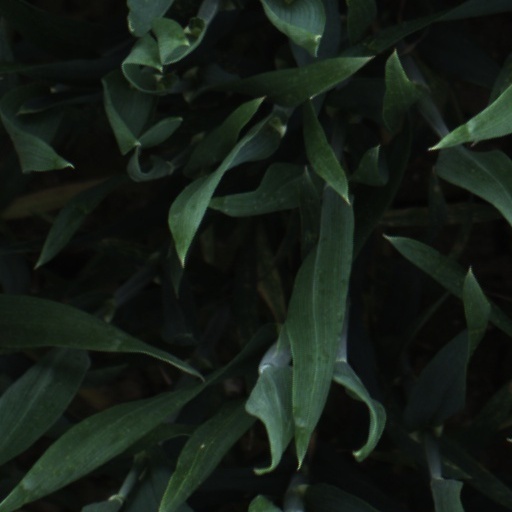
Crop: wheat